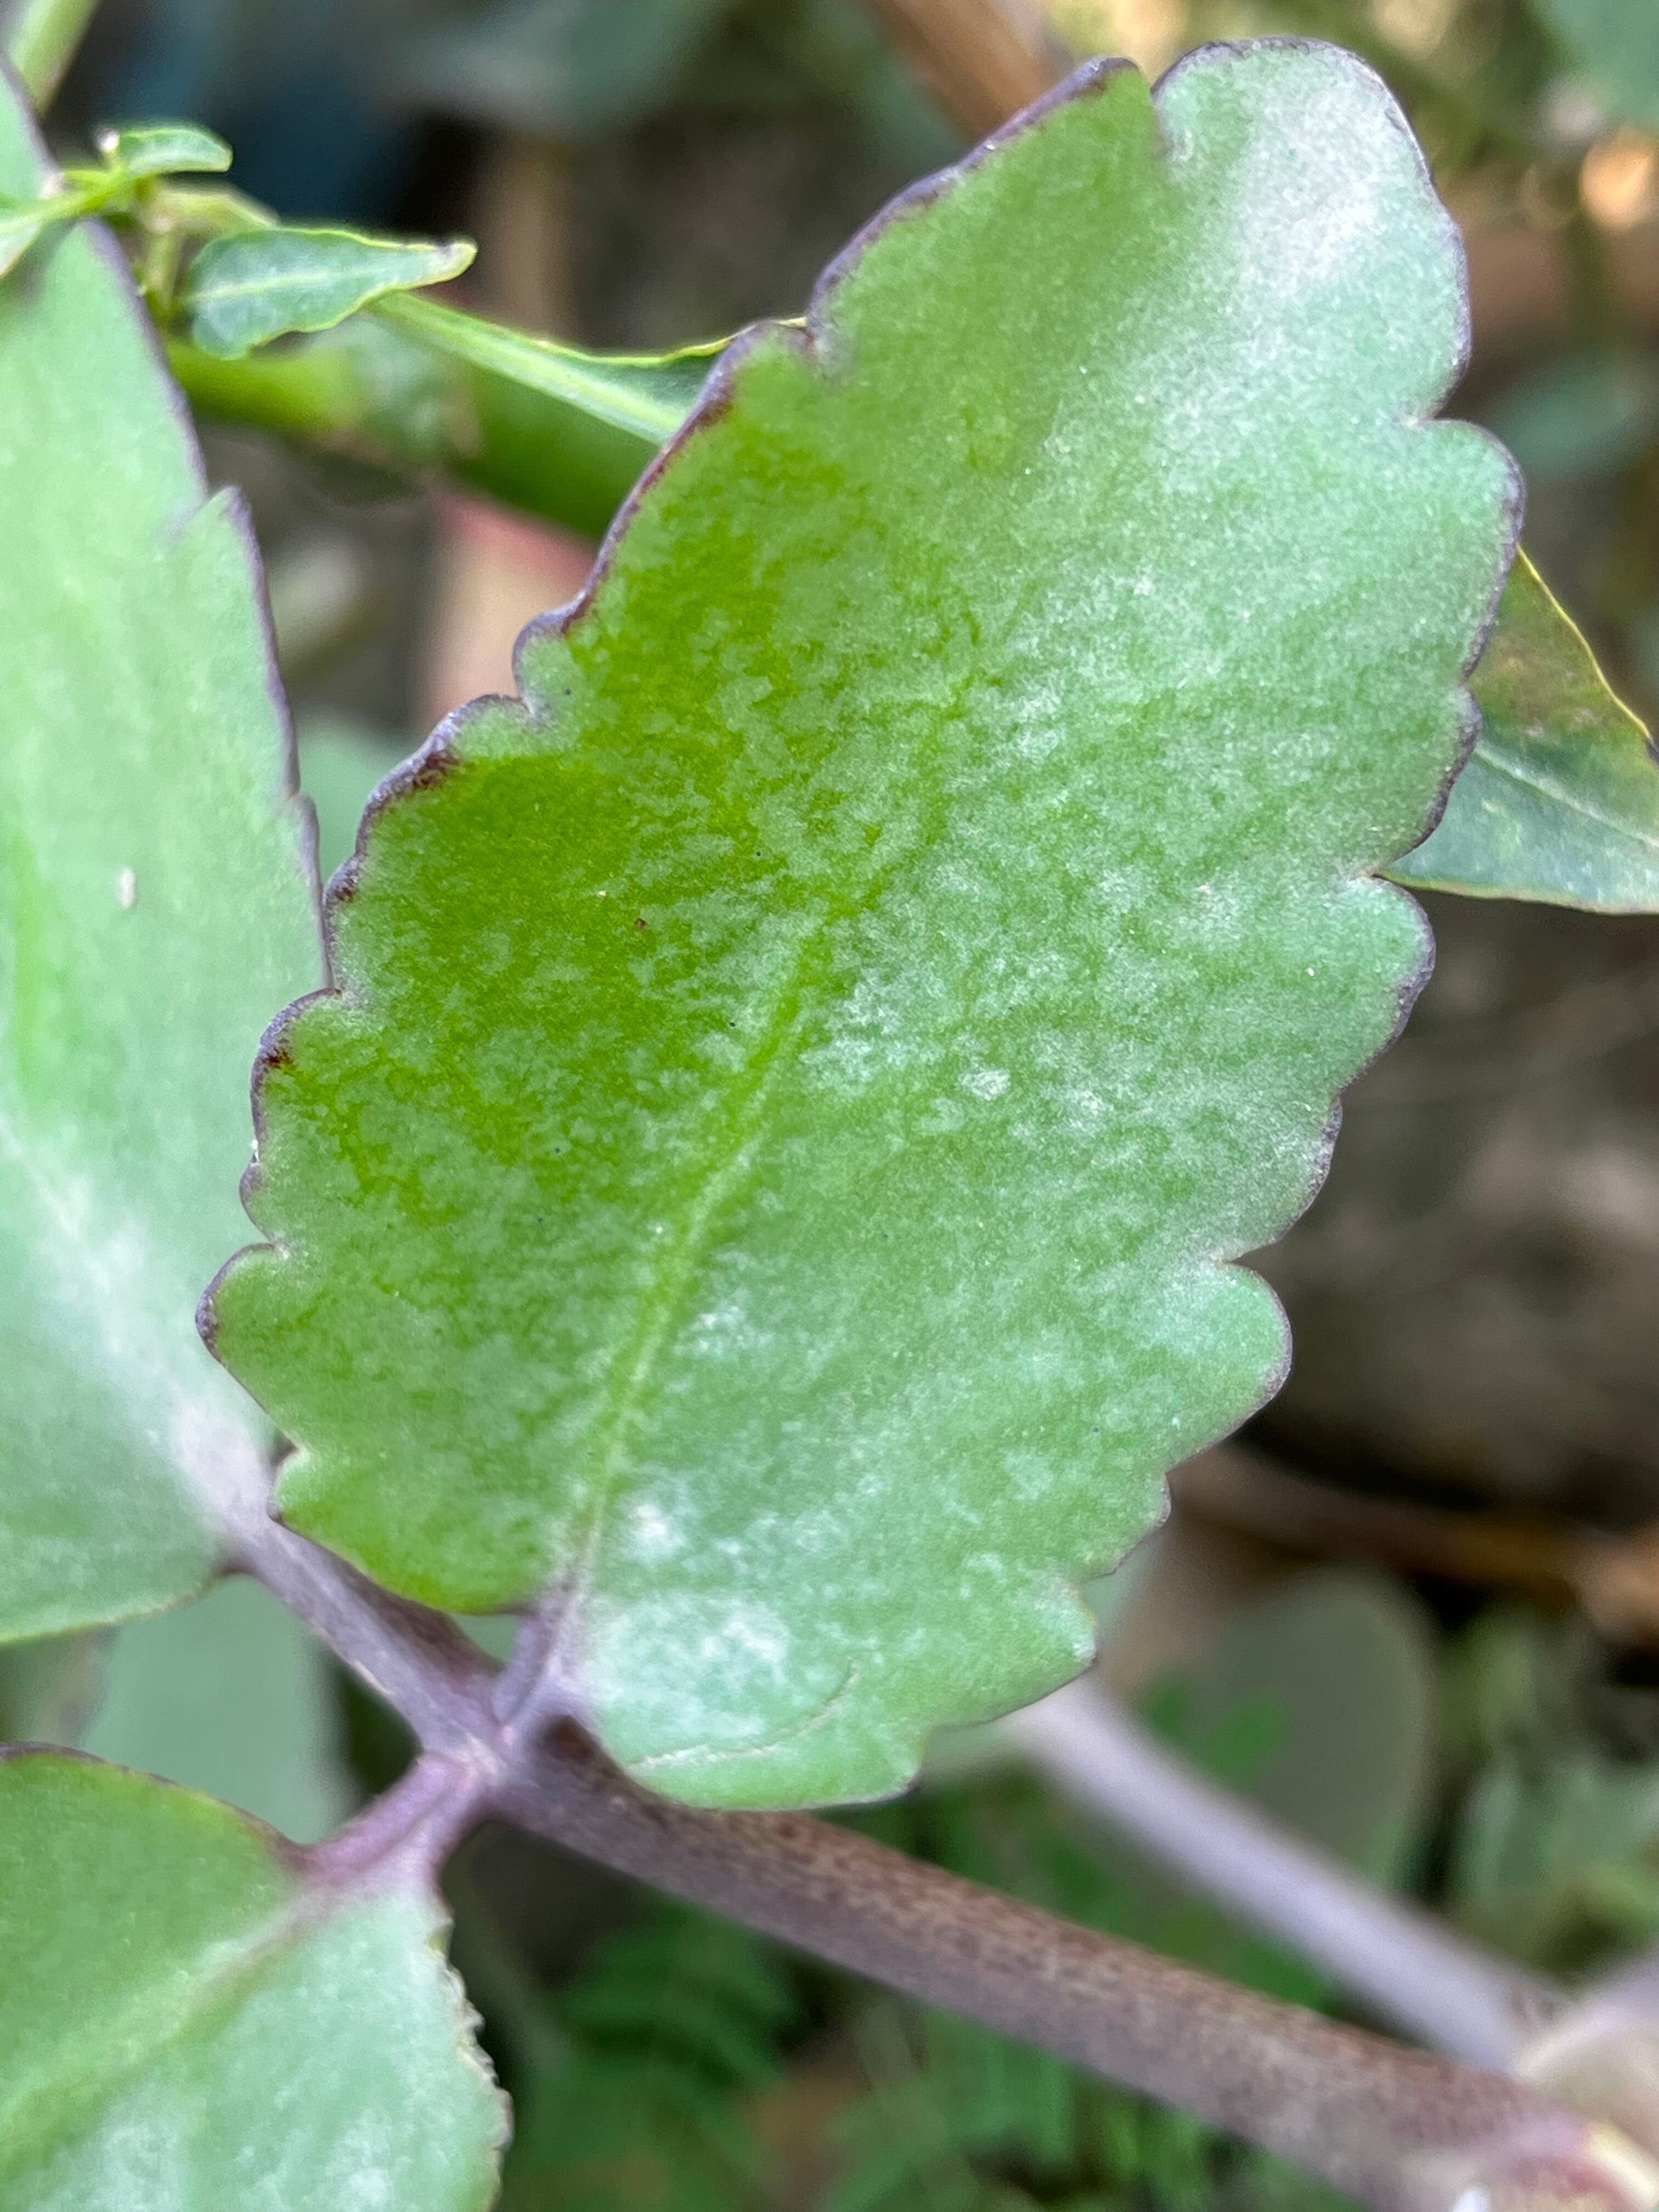
Plant species: kalanchoe-pinnata